Artists' Suffrage League

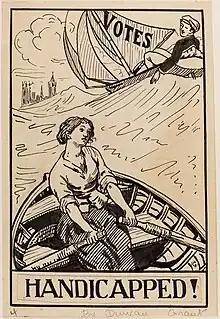

The artist Duncan Grant, whose aunt, Lady Strachey was a member of the National Union of Women's Suffrage Societies, entered the ASL poster and postcard competition in 1907. Although not a prize winner, he was encouraged to enter the ASL’s 1909 competition for a poster that was "suitable for use at elections". ASL member Barbara Forbes suggested "a man in a sailing boat (the sail represents the Vote). A woman with only oars - out in the sea of Labour". Grant was awarded the first prize, four pounds, for a poster depicting a woman heading towards the Parliament of the United Kingdom rowing a boat in heavy seas, while a man in a sailing boat effortlessly passes her on a high wave. Grant added the caption "Britons, why handicap the weaker vessel?", which was shortened to "Handicapped!" in the poster published by the ASL. It became one of the ASL's most striking posters.